Bible translations in Norway

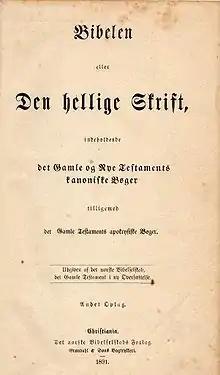
Title Speaking Bible Society edition of 1891.

In 1891 the first full translation of the Old Testament to Bokmål was made directly from the basic languages. This included translation of the Apocrypha, which once published with the Old Testament formed the Bible Society's first official version of these texts. The work of translation was done by Wilhelm Andreas Wexels and Jens Matthias Pram Kaurin. Wexels had previously been behind a British-organized revision published in 1834. These two translators initially estimated that the work would take five years; the project ended up lasting for around fifty. They delivered a draft of the individual books to an audit committee, which then in turn considered the translation. The committee consisted mostly of teachers from the Faculty of Theology, led by Carl Paul Caspari. He contributed to the chapter summaries before each chapter. As the different parts were approved, they came out in the booklets. In 1869 the Old Testament was published as a sample translation. The final version came in 1891, with "the issue" in 1888.